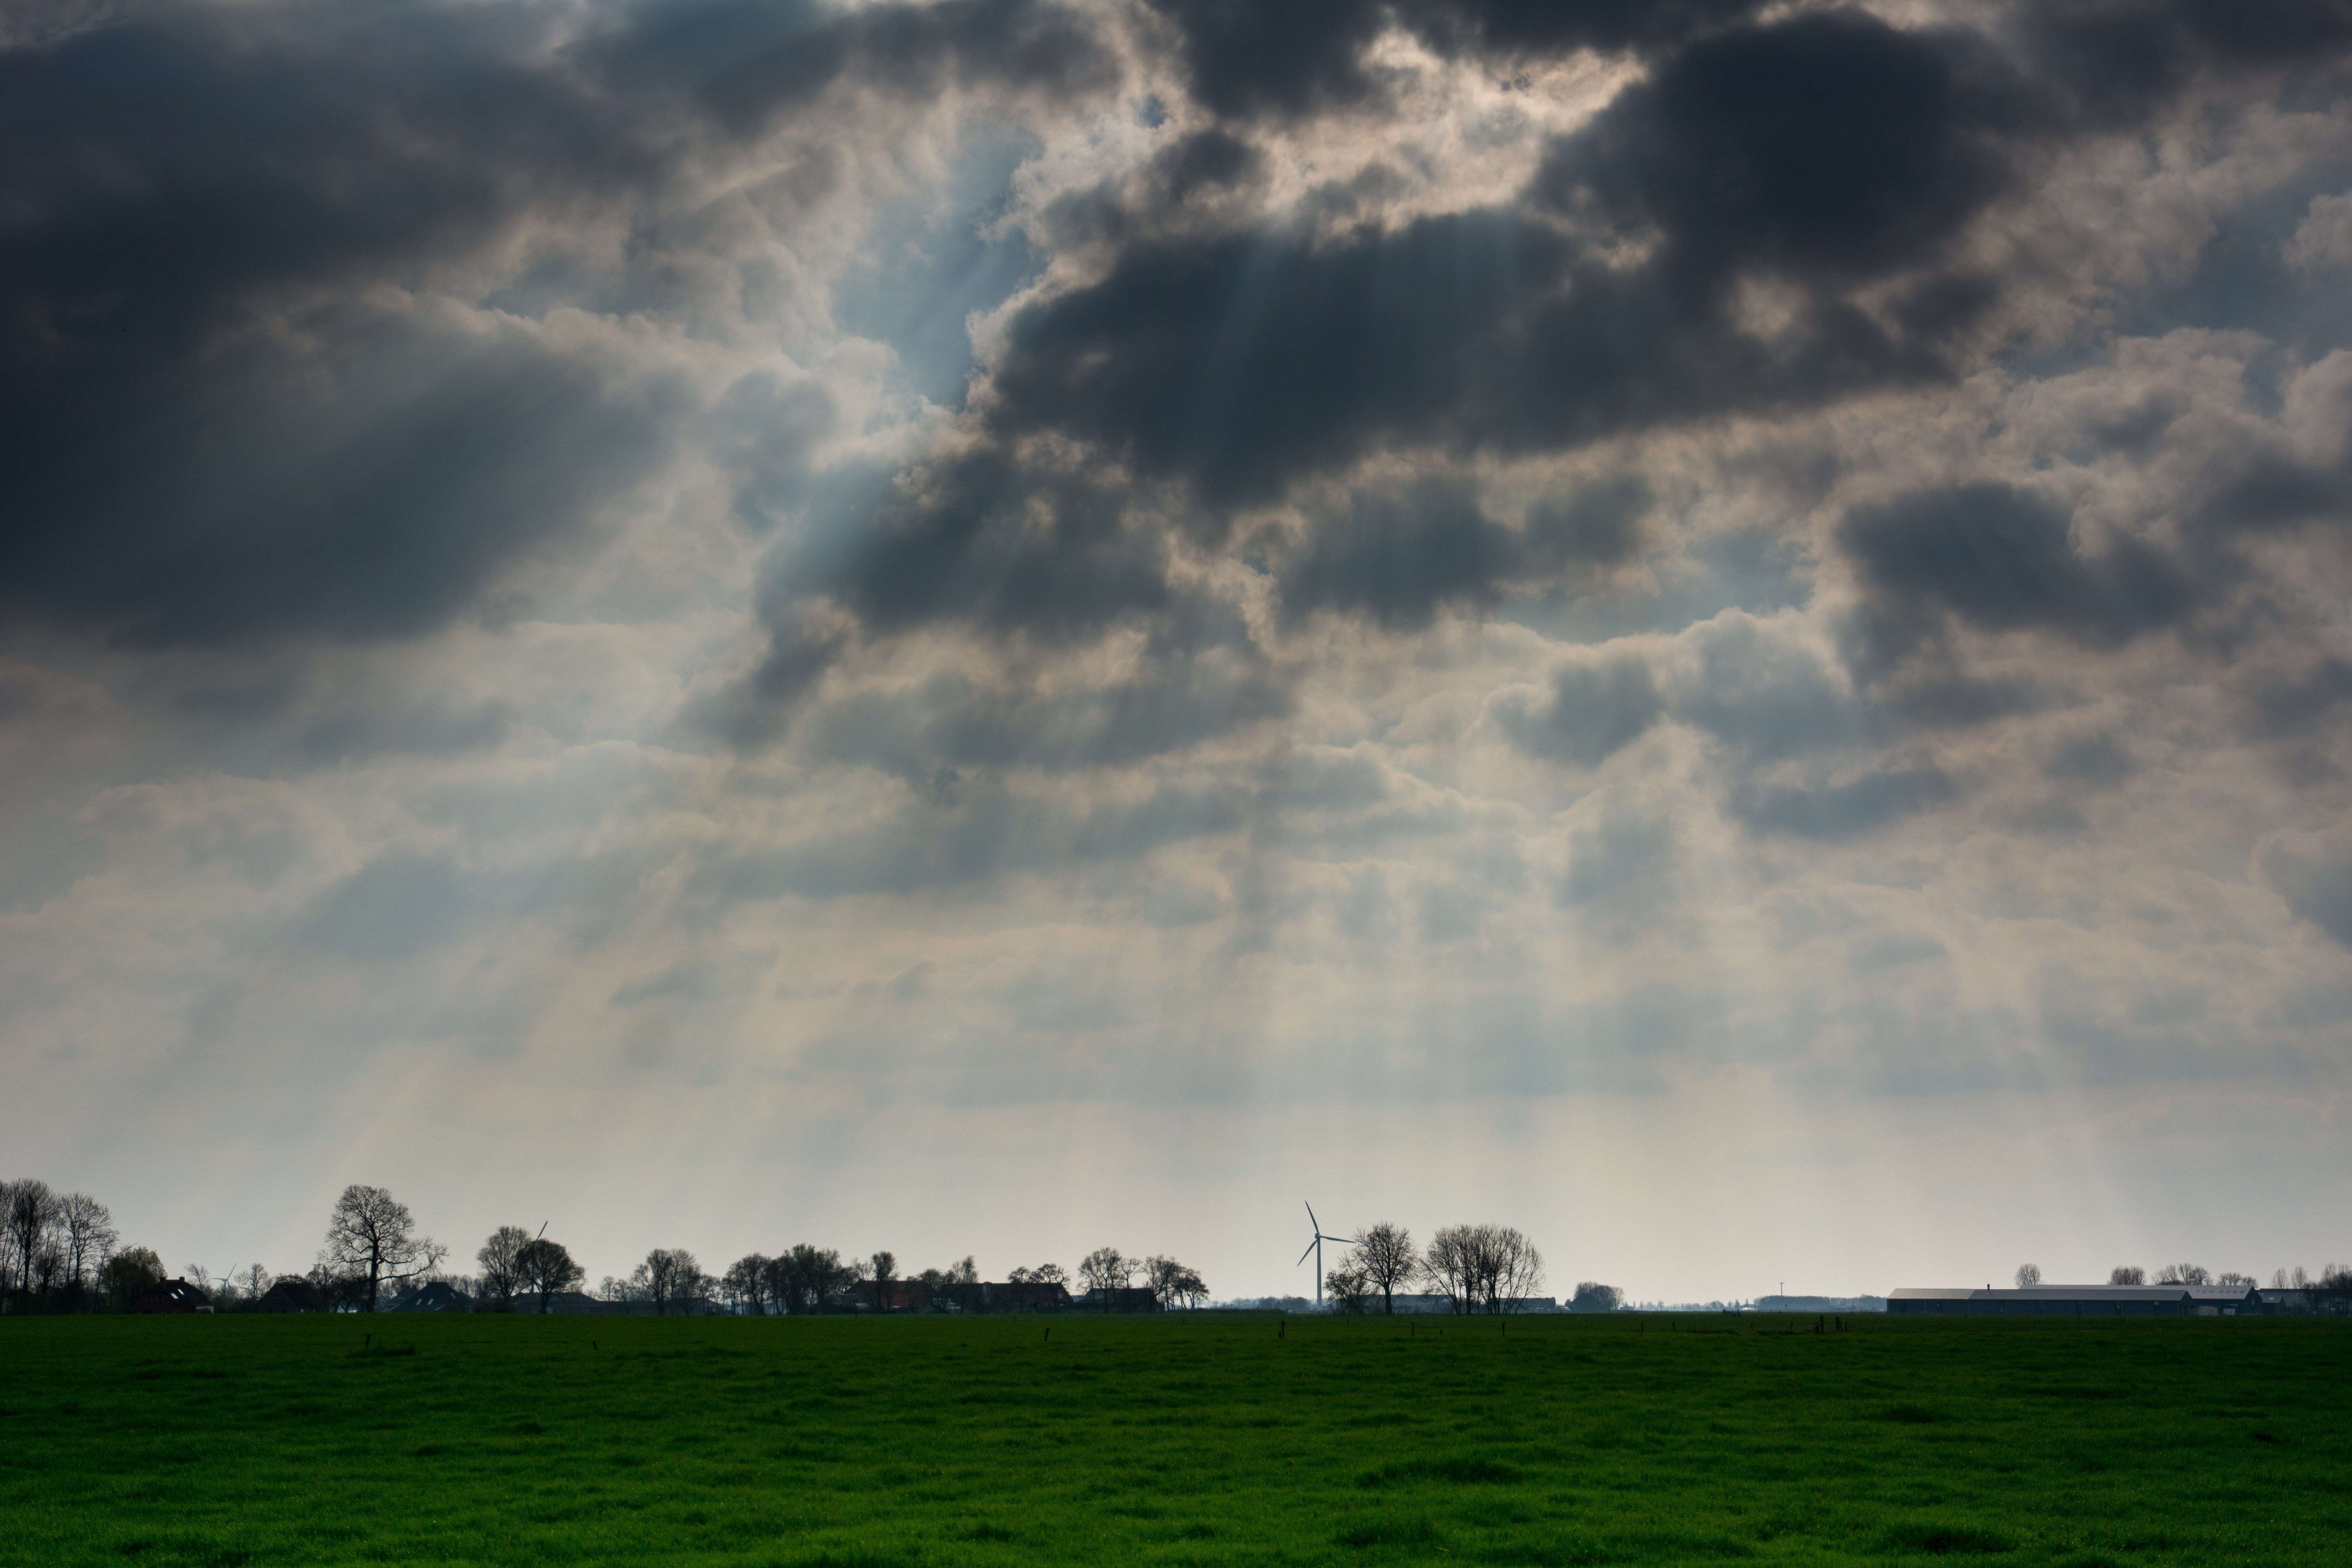
sky, cloud, green, nature, natural landscape, daytime, atmospheric phenomenon, atmosphere, tree, grassland, field, pasture, rural area, horizon, meadow, grass, morning, cumulus, sunlight, evening, meteorological phenomenon, landscape, plain, prairie, storm, farm, plant, hill, wind